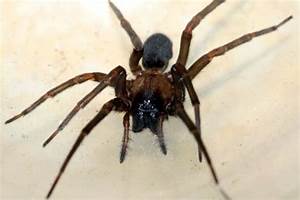
Label: spider